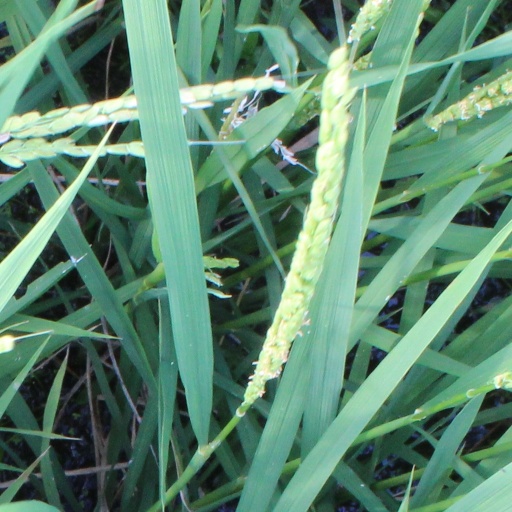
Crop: rice